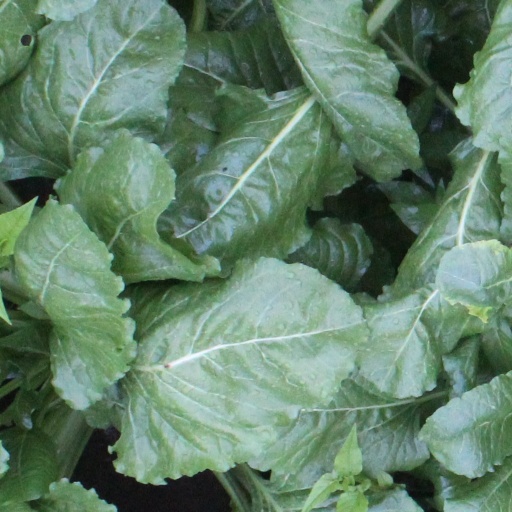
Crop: sugar beet